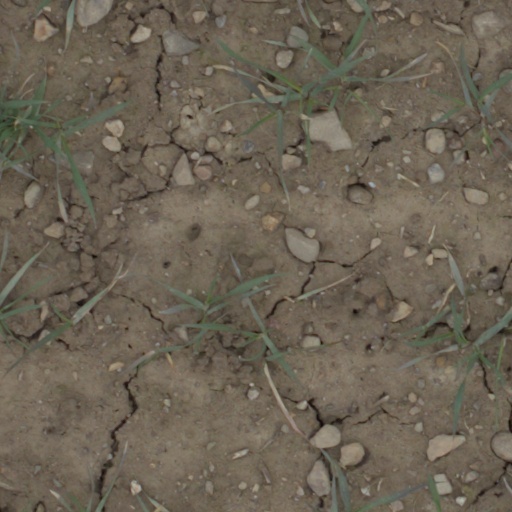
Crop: wheat